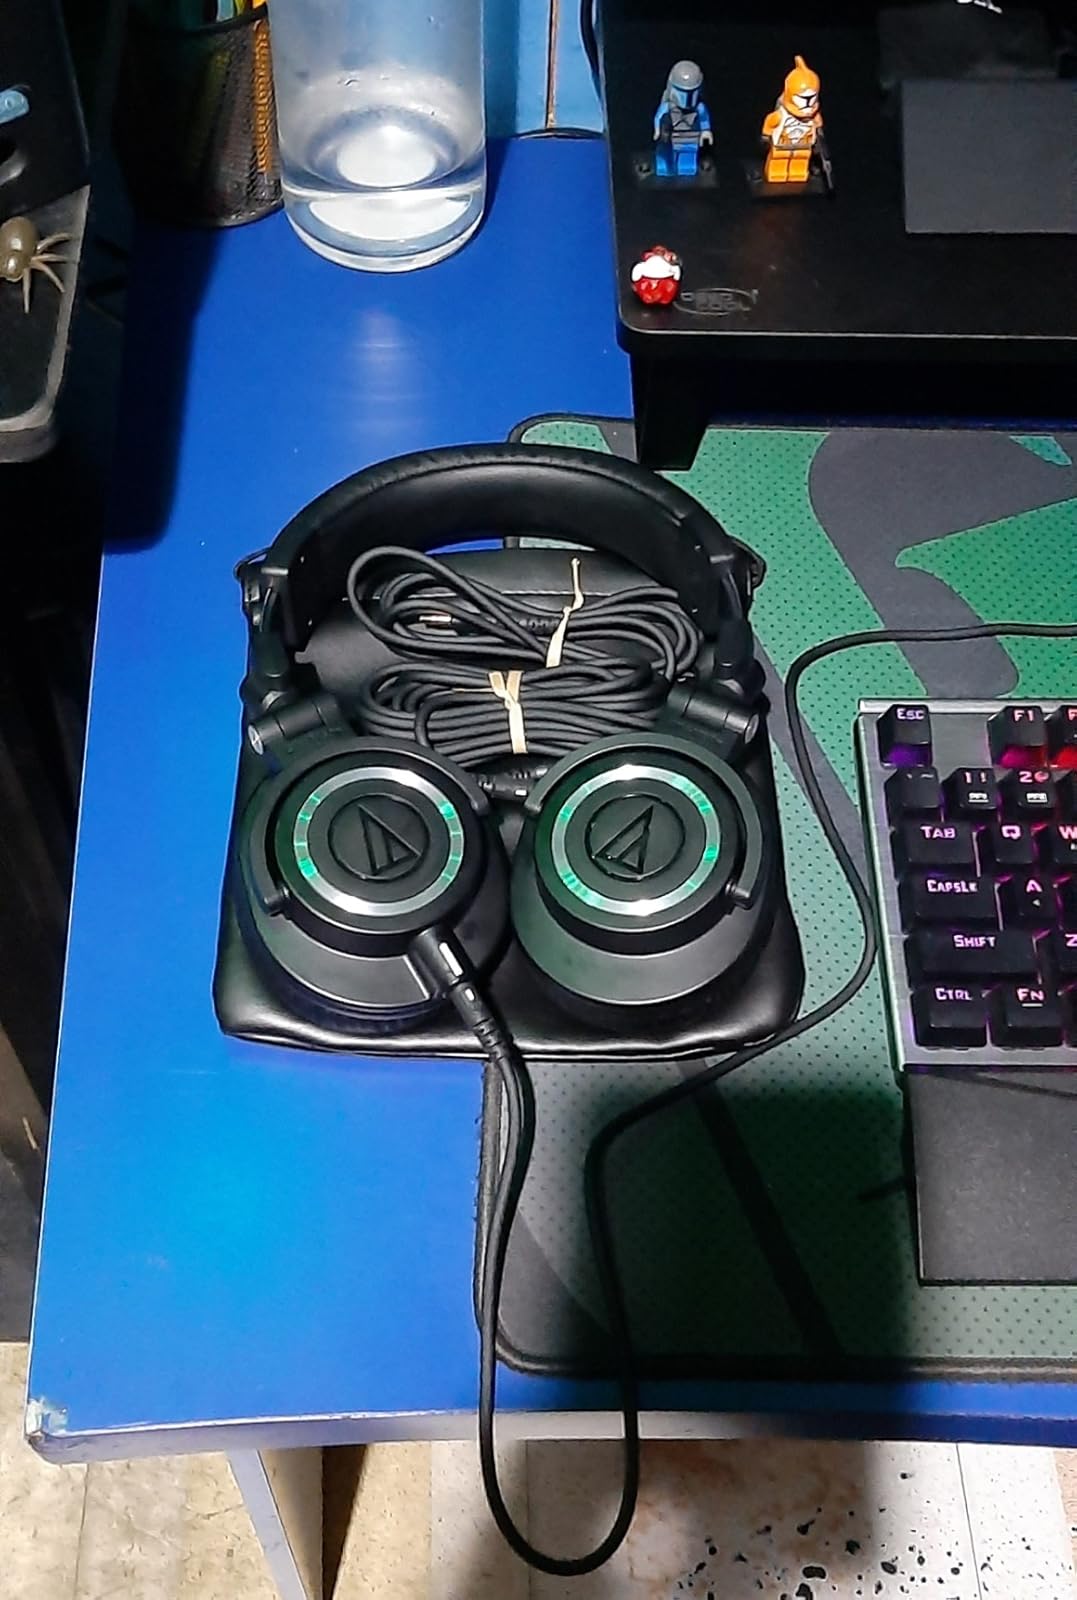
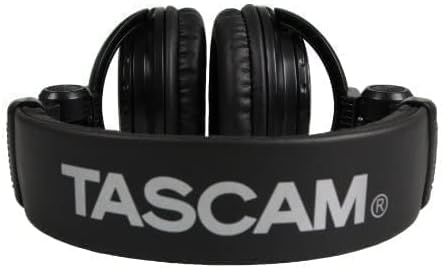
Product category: headphones
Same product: no